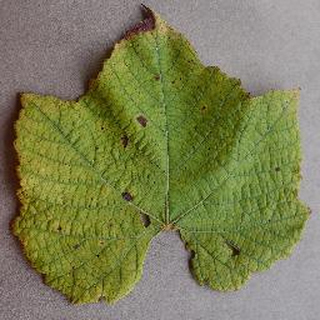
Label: grape_leaf_blight